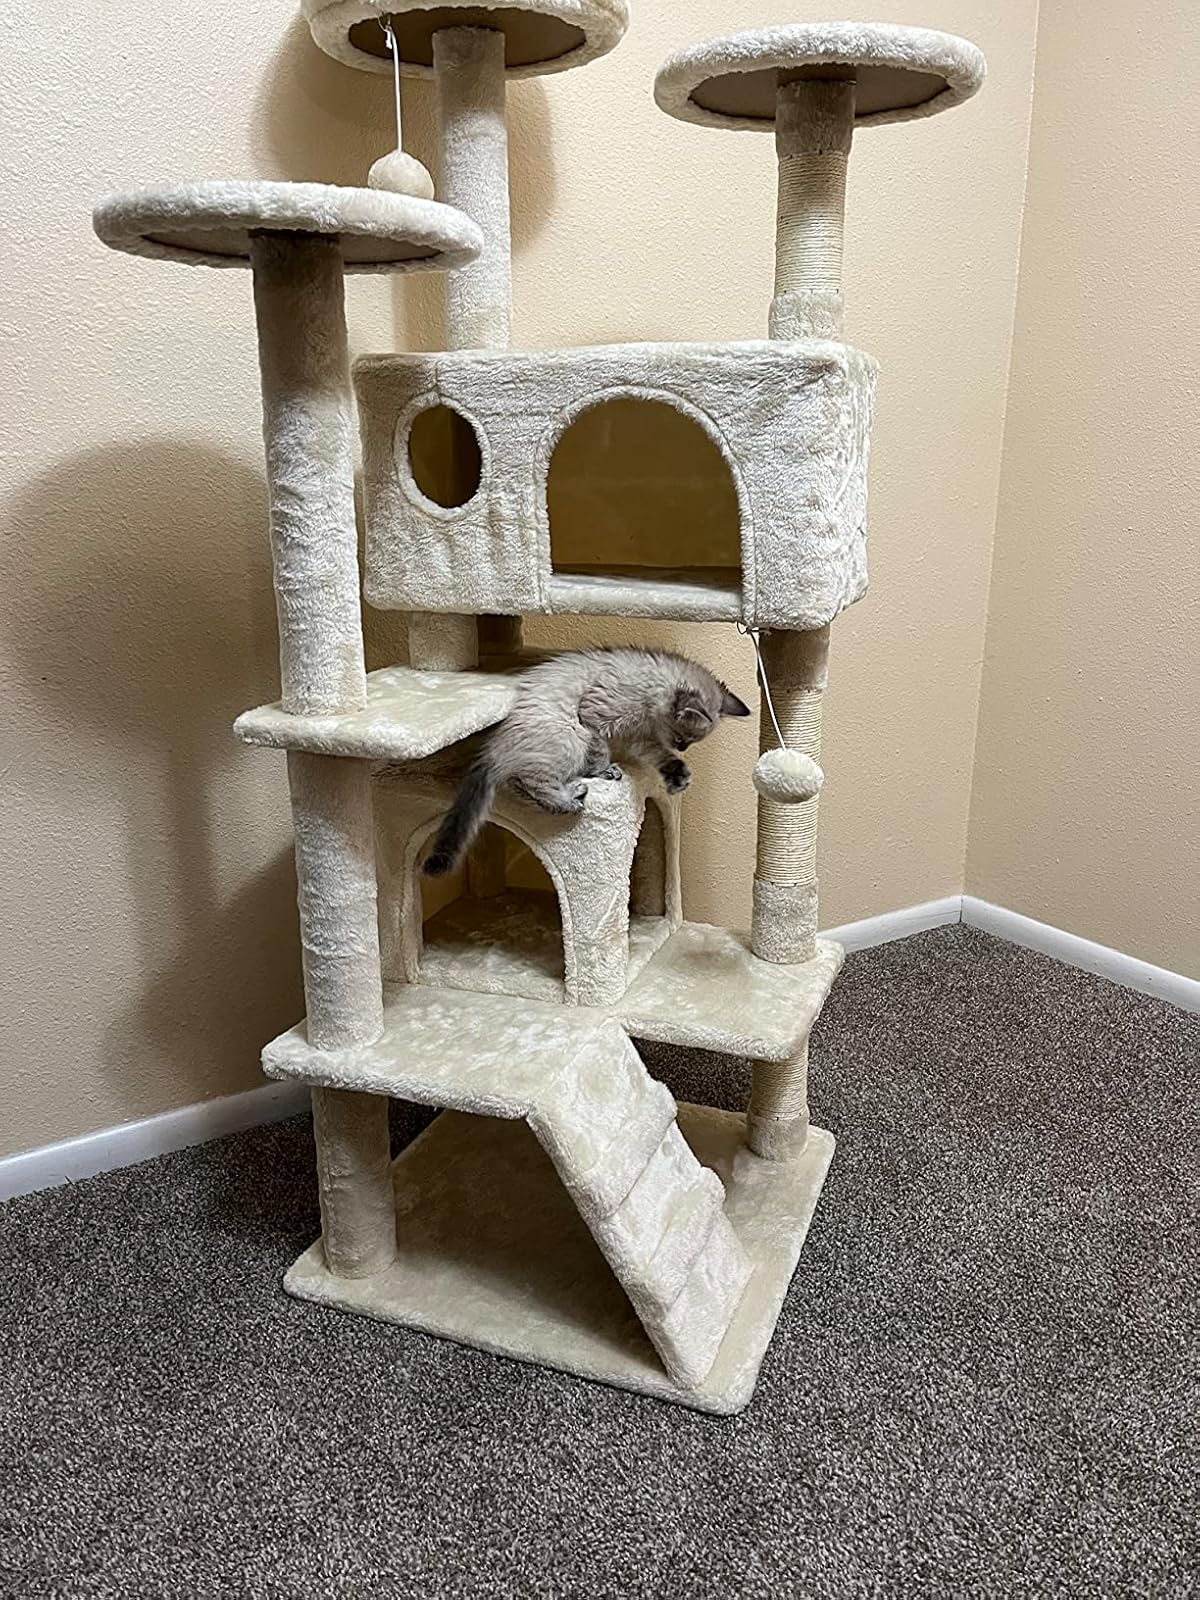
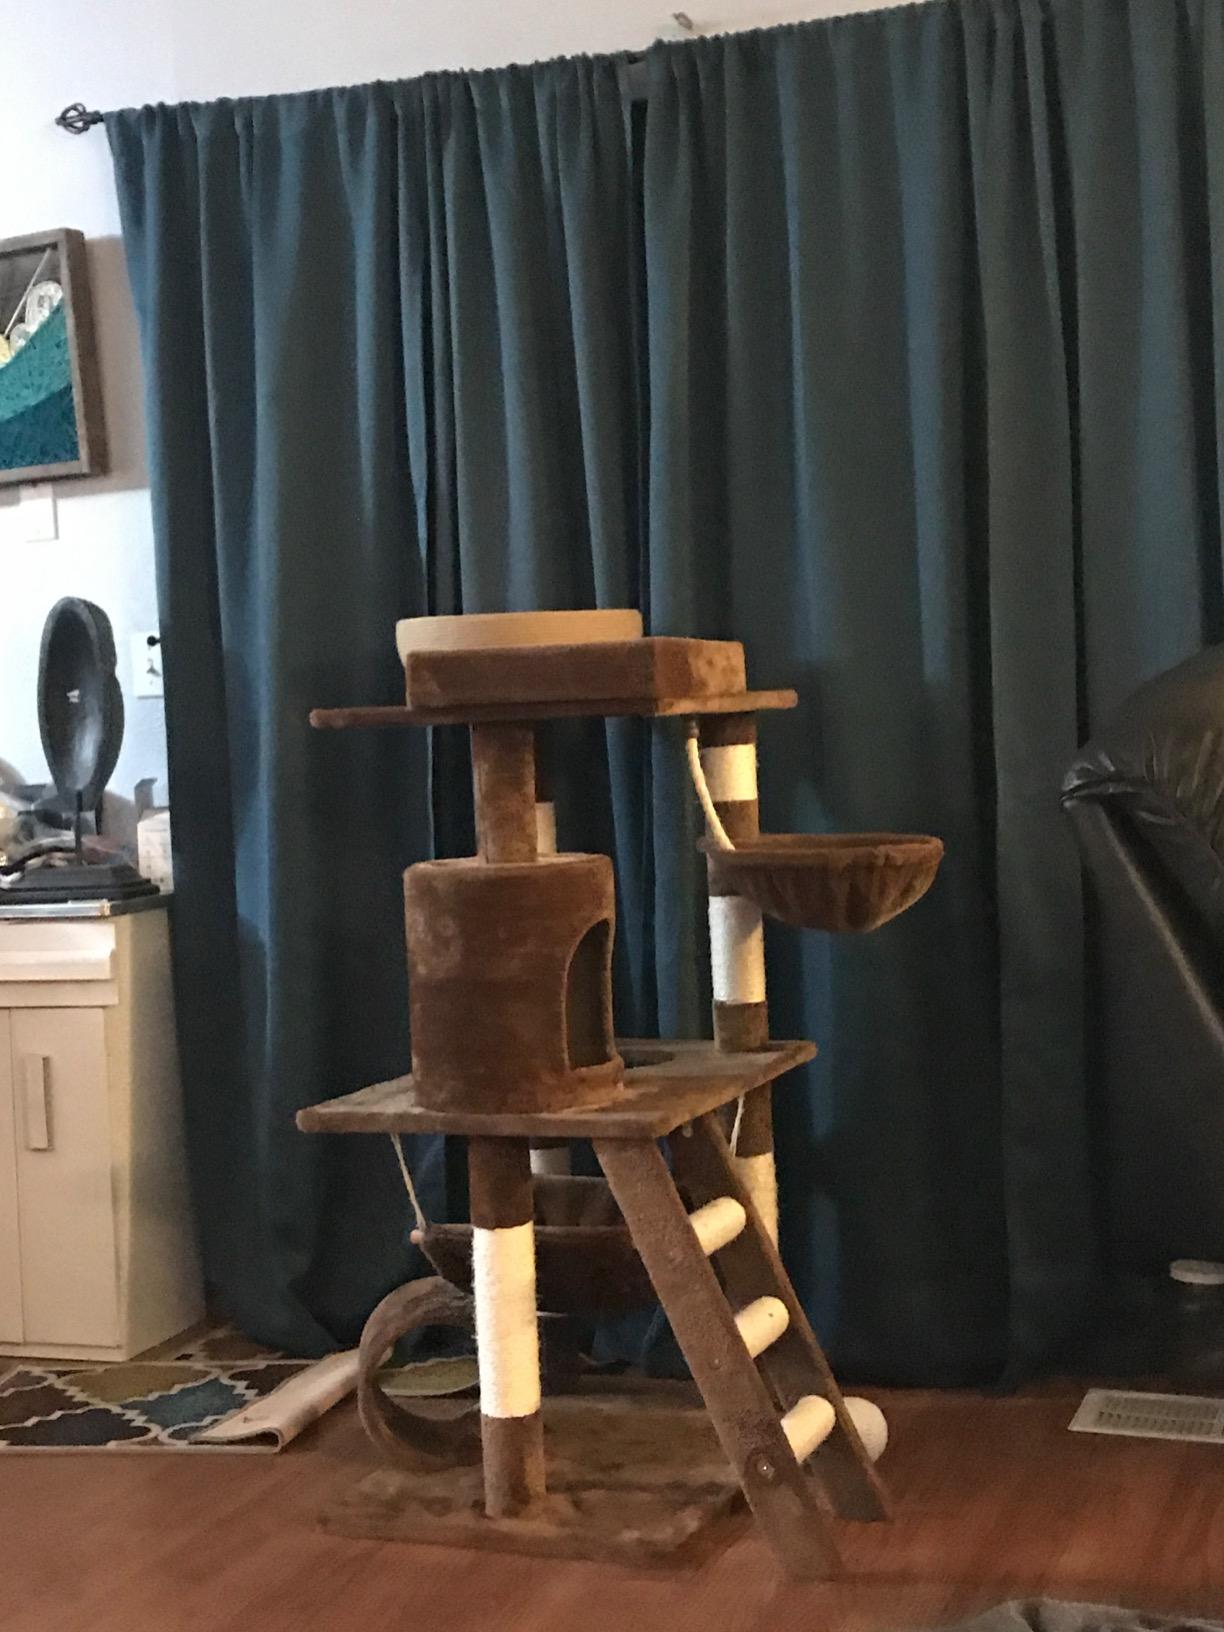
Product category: items_cat tree
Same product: no